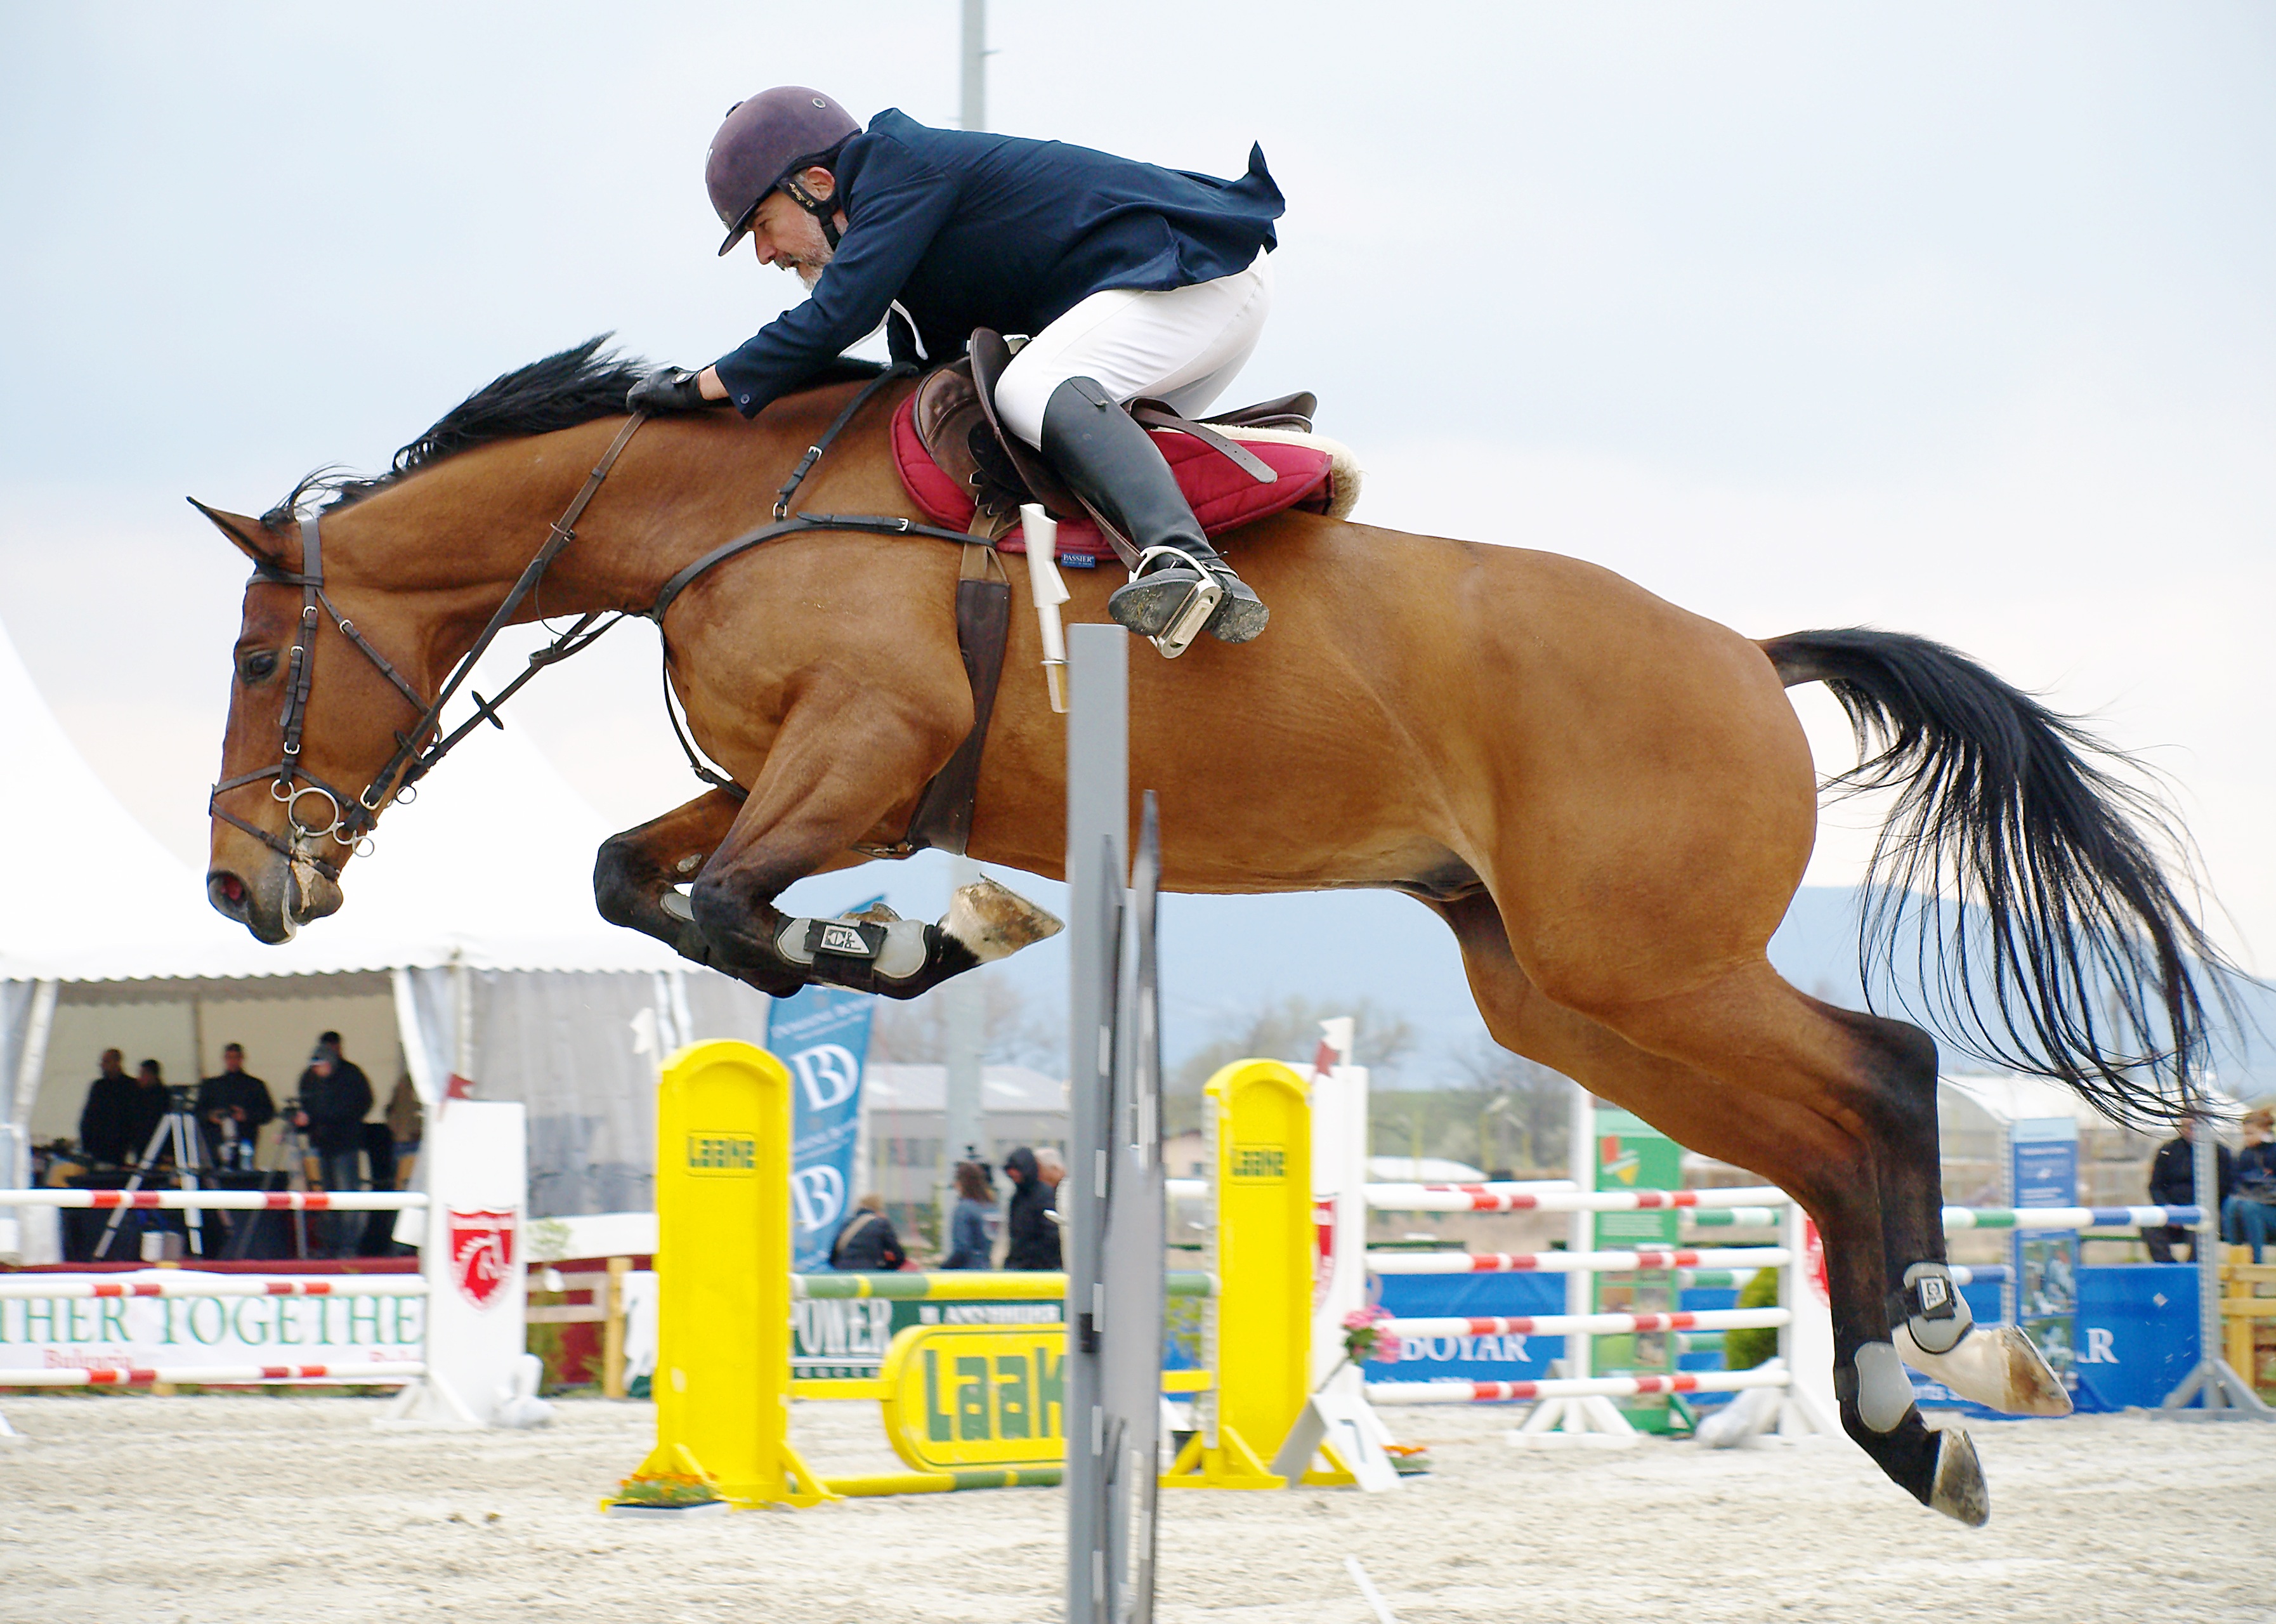
person, recreation, jumping, horse, stallion, competition, sports, leaping, western riding, horseback riding, in air, equestrianism, equitation, physical exercise, eventing, show jumping, outdoor recreation, human action, animal sports, english riding, equestrian sport, hunt seat, western pleasure, modern pentathlon, animal training